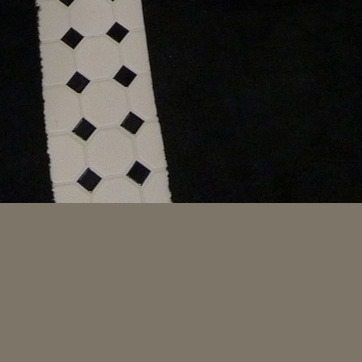
Material: carpet